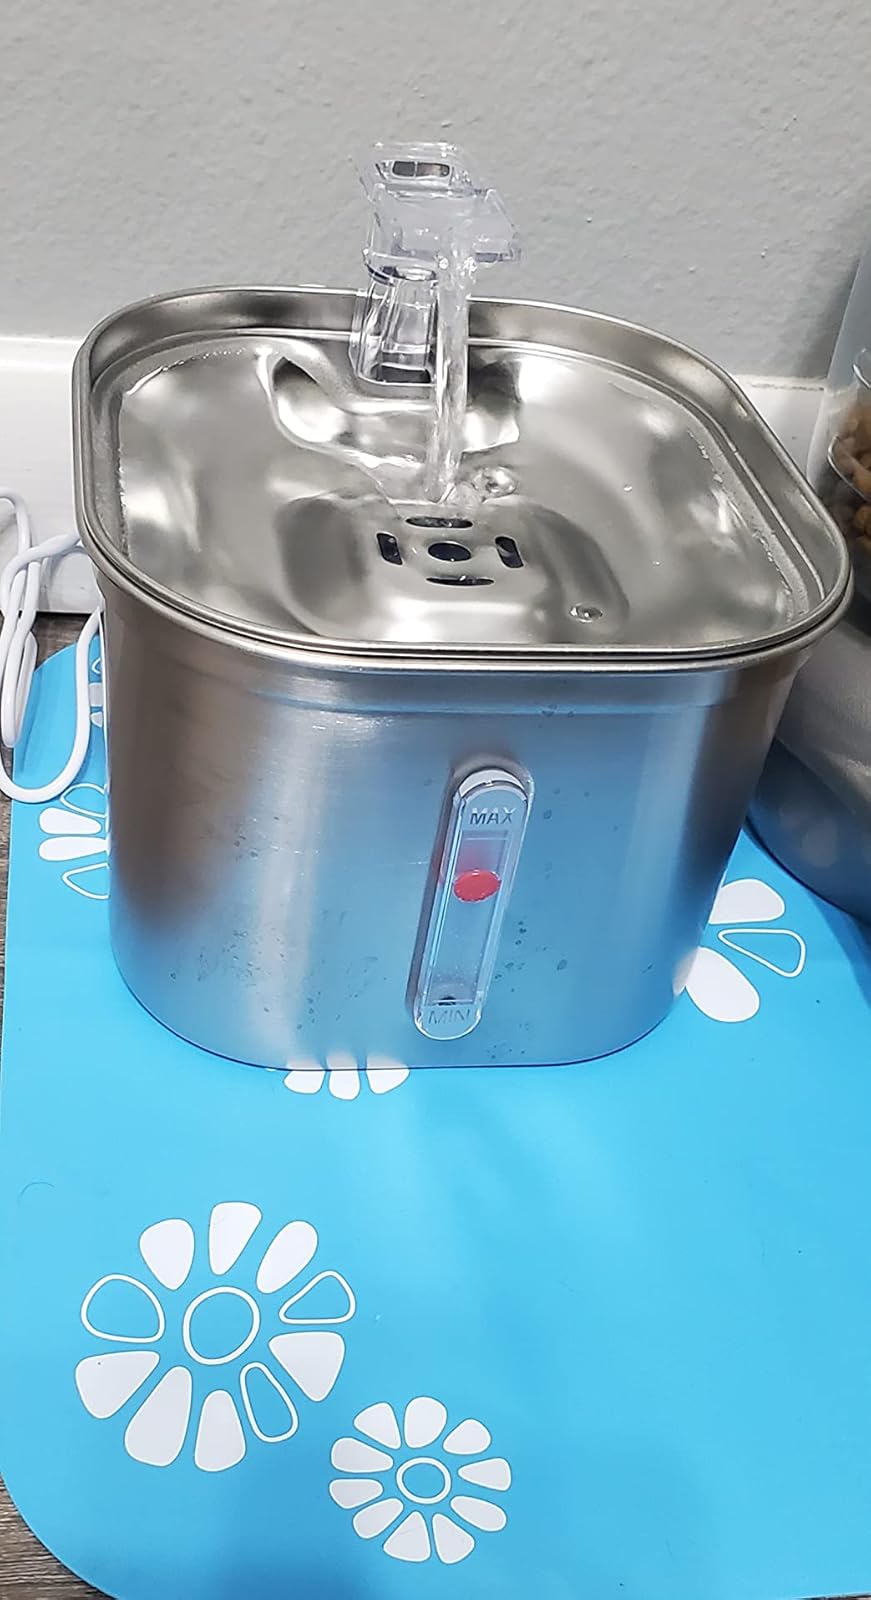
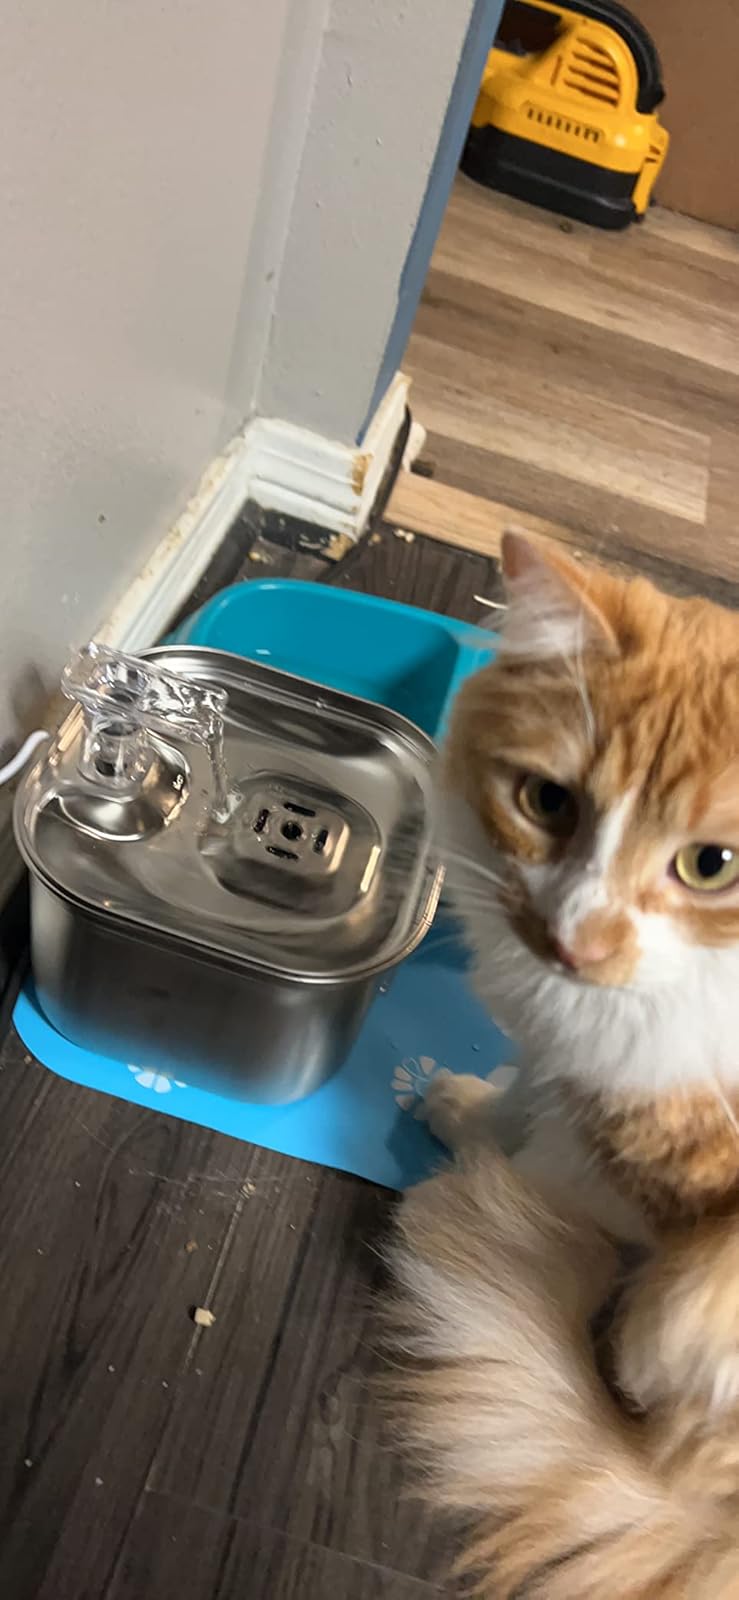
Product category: items_bowl
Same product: yes